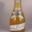
Label: bottle